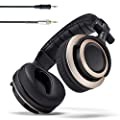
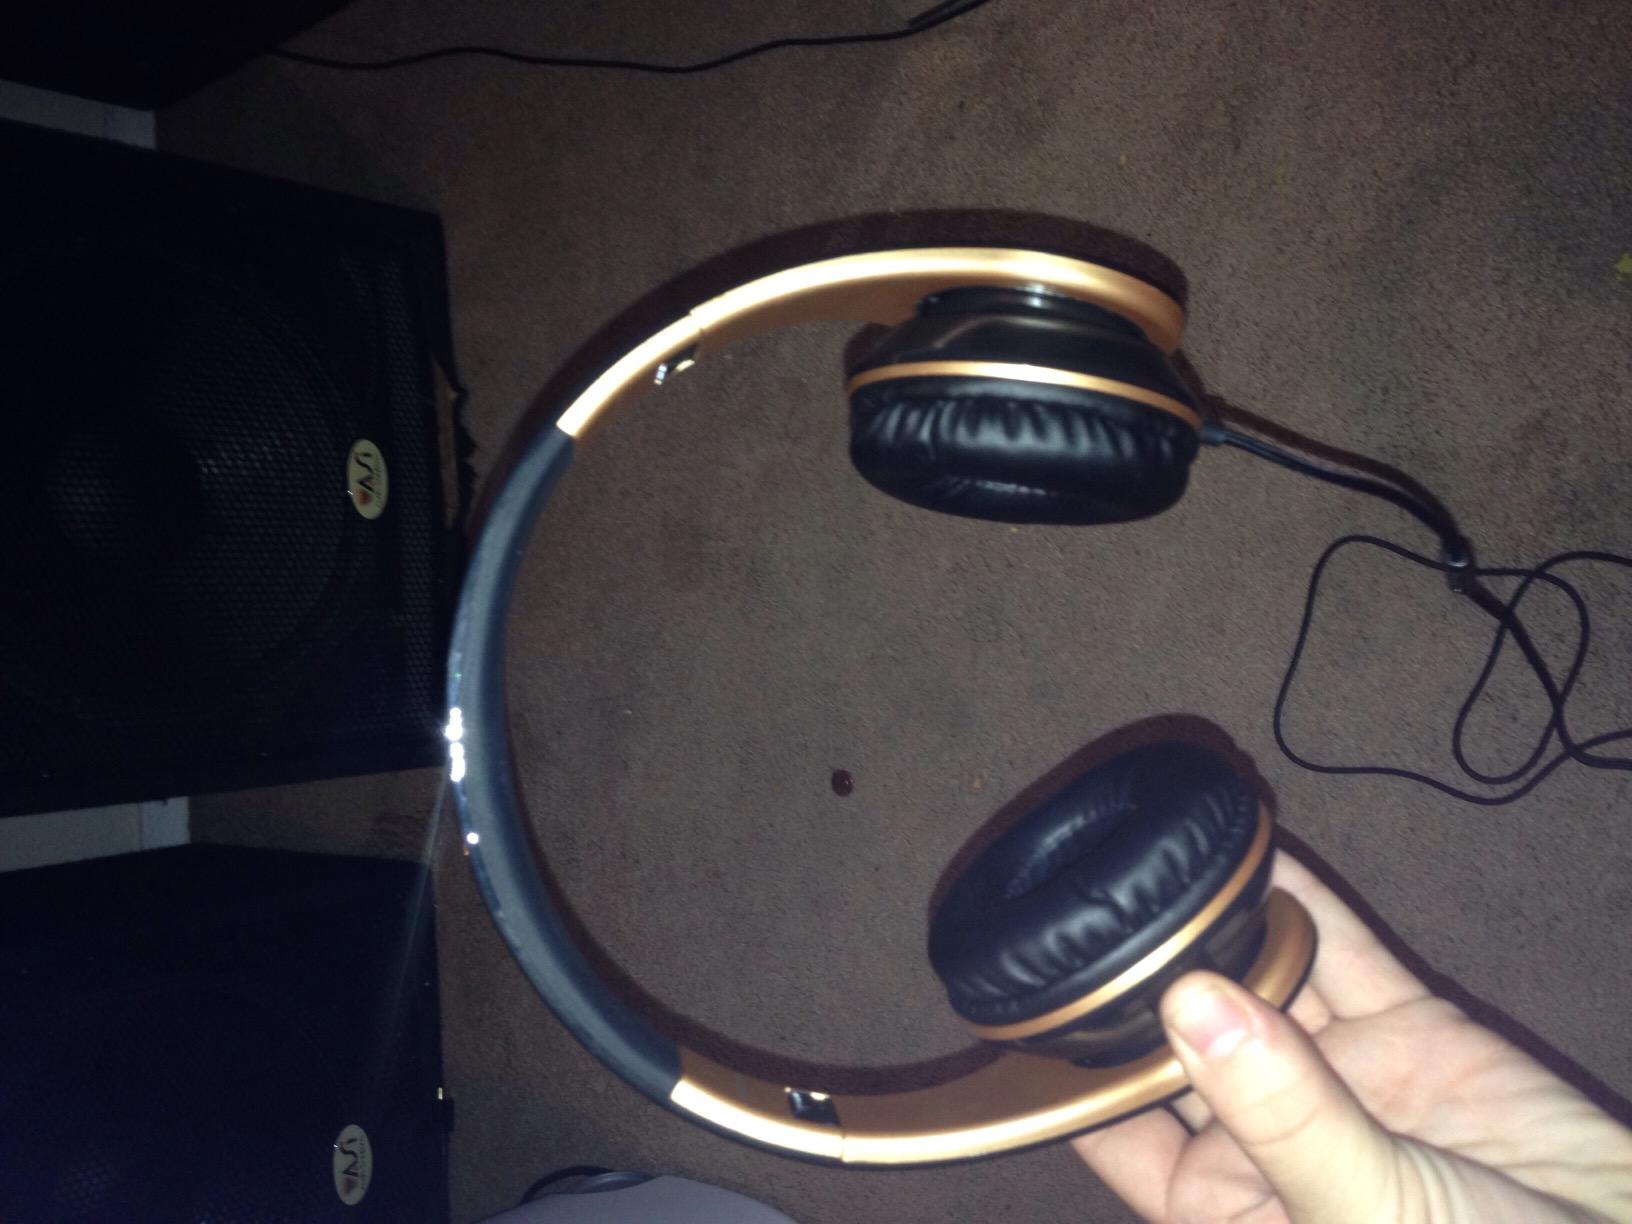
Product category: headphones
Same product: no